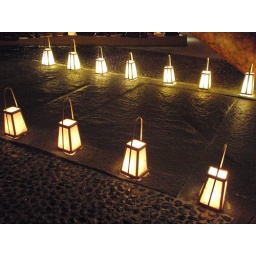
Interesting sidewalk near the bar area. Original photo taken at Starhill shopping centre, Kuala Lumpur, Malaysia.